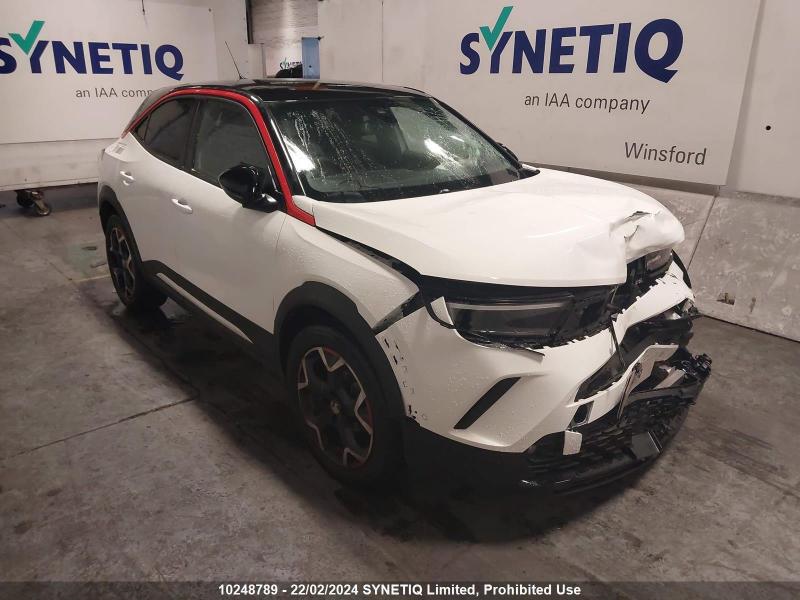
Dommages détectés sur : pare-choc avant, feu avant droit, capot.
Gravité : majeur